H. E. and A. Bown

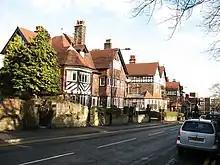
7 and 8 Springfield Avenue (3rd pair from left)

This former building designed by Arthur Bown was a replacement of the bank's previous, less convenient, building on the opposite side of the road. It was built on the former site of Vina Villa, and stood at the junction of James Street and Princes Street, Harrogate. It was demolished in 1938 to make way for a branch of Barclays Bank which still stands as of 2022. The bank's board chose H. E. and A. Bown ...